Plant defense against herbivory

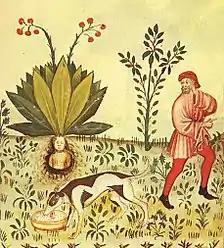
Illustration from the 15th-century manuscript "Tacuinum Sanitatis" detailing the beneficial and harmful properties of Mandrakes

Another category of plant defenses are those features that indirectly protect the plant by enhancing the probability of attracting the natural enemies of herbivores. Such an arrangement is known as mutualism, in this case of the "enemy of my enemy" variety. One such feature are semiochemicals, given off by plants. Semiochemicals are a group of volatile organic compounds involved in interactions between organisms. One group of semiochemicals are allelochemicals; consisting of allomones, which play a defensive role in interspecies communication, and kairomones, which are used by members of higher trophic levels to locate food sources. When a plant is attacked it releases allelochemics containing an abnormal ratio of these s (HIPVs). Predators sense these volatiles as food cues, attracting them to the damaged plant, and to feeding herbivores. The subsequent reduction in the number of herbivores confers a fitness benefit to the plant and demonstrates the indirect defensive capabilities of semiochemicals. Induced volatiles also have drawbacks, however; some studies have suggested that these volatiles attract herbivores. Crop domestication has increased yield, sometimes at the expense of HIPV production. Orre Gordon et al 2013 tests several methods of artificially restoring the plant-predator partnership, by combining companion planting and synthetic predator attractants. They describe several strategies which work and several which do not.